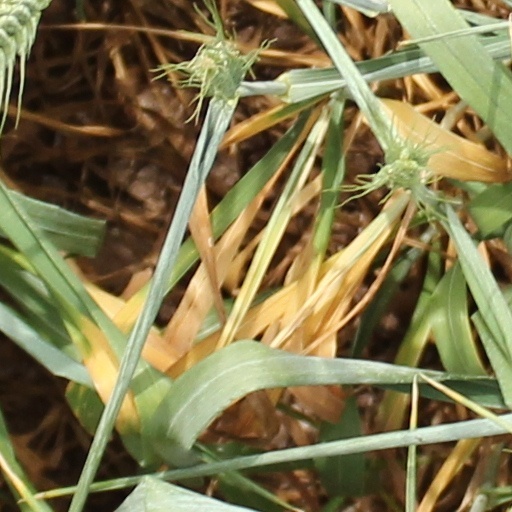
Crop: wheat